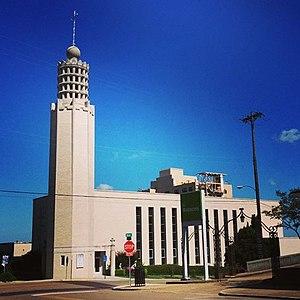
Le Mississippi, est un État du Sud des États-Unis. Il est bordé à l'ouest par la Louisiane et l'Arkansas, au nord par le Tennessee, à l'est par l'Alabama et au sud par le golfe du Mexique. L'État du Mississippi tire son nom du fleuve Mississippi.